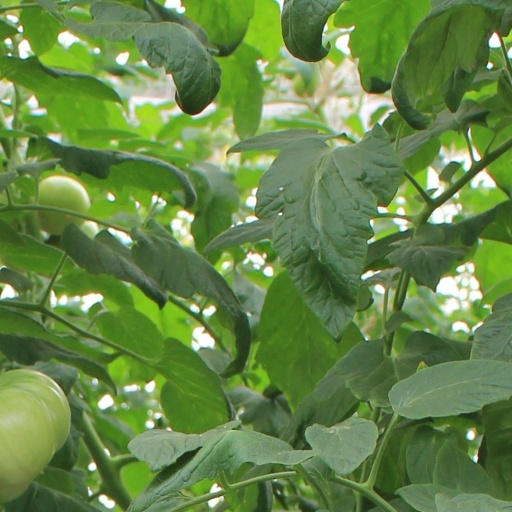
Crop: tomato